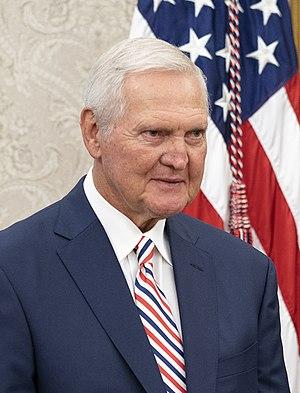
Jerry Alan West, surnommé Mr. Clutch, né le 28 mai 1938 à Cheylan, en Virginie-Occidentale, est un joueur de basket-ball américain qui évoluait au poste de meneur mais aussi d'arrière. Il fut l'un des premiers joueurs à être qualifié de combo guard.